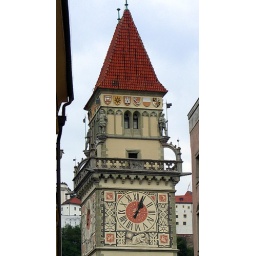
The clock tower on the Rathaus in Passau, Germany.